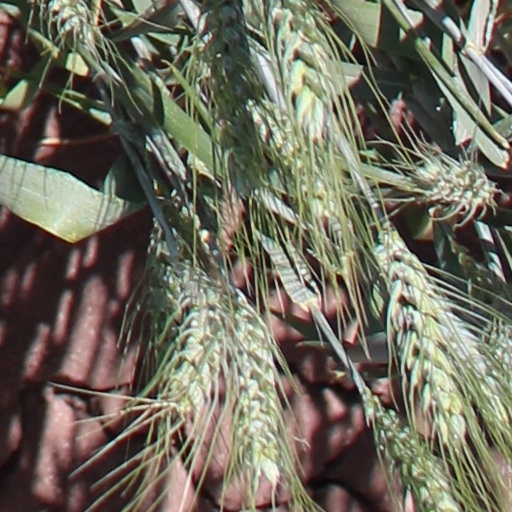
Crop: wheat